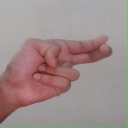
अक्षर: ह